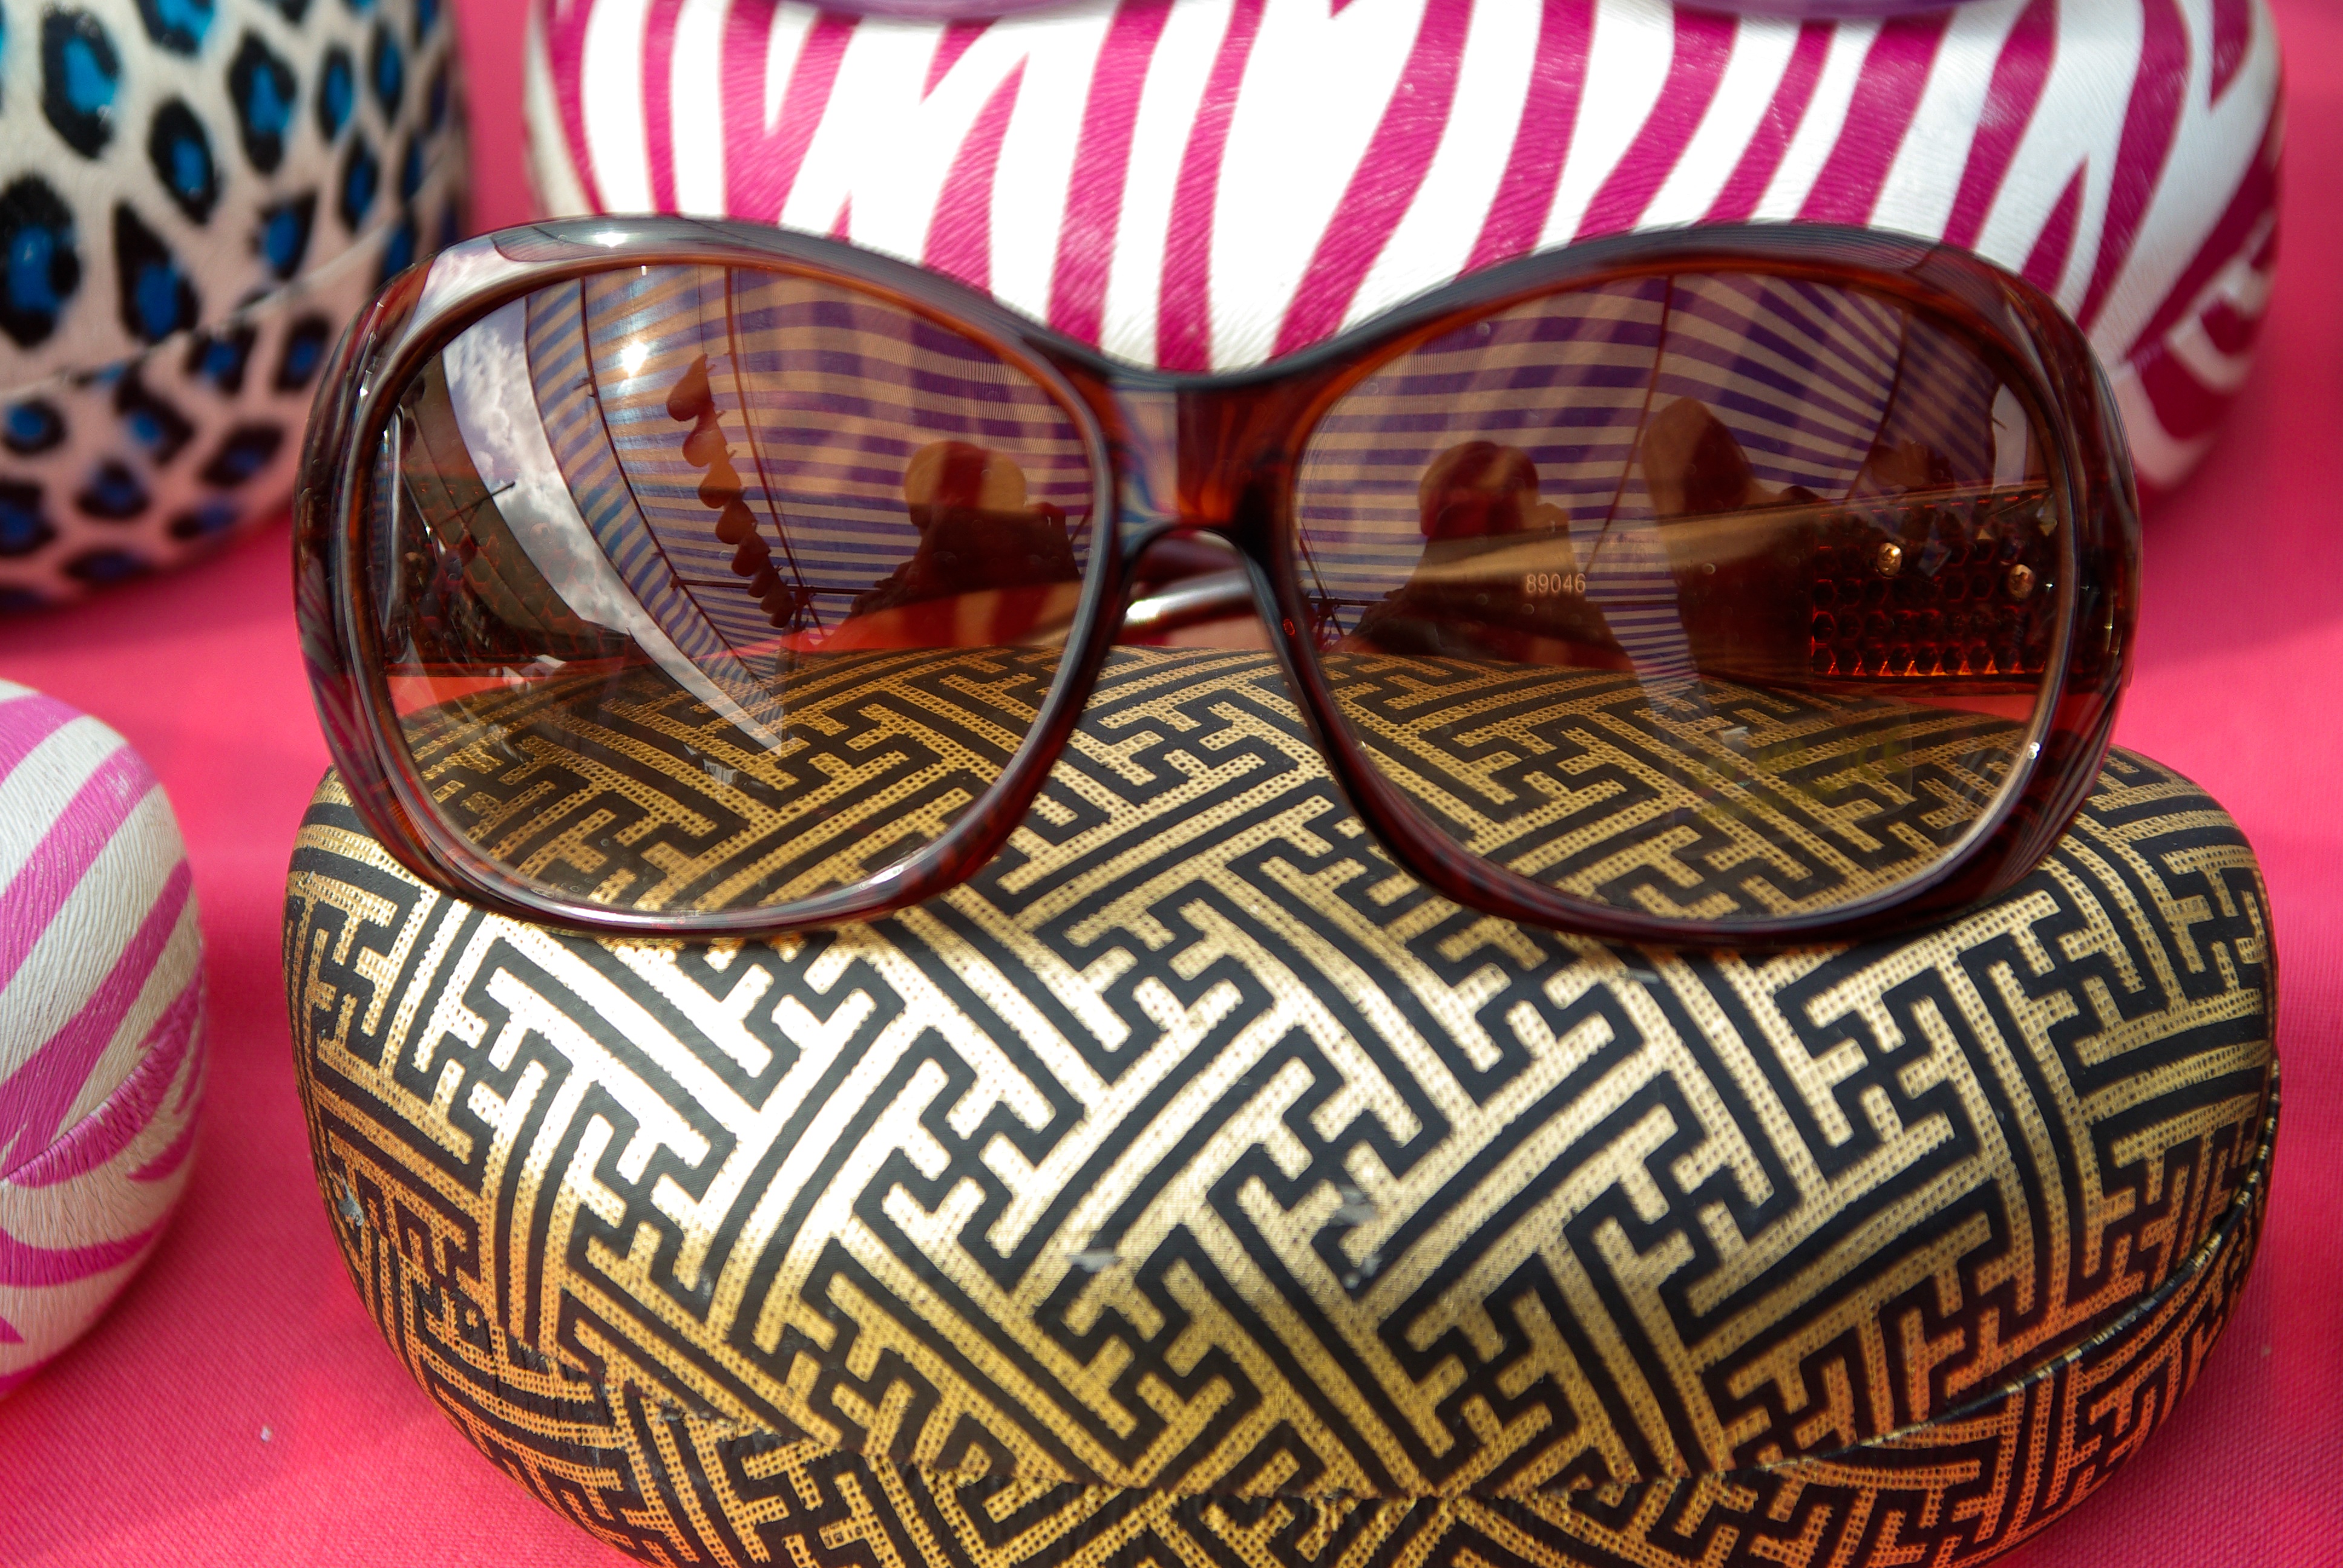
food, brown, sunglasses, glasses, case, eyewear, mode, fashion accessory, vision care